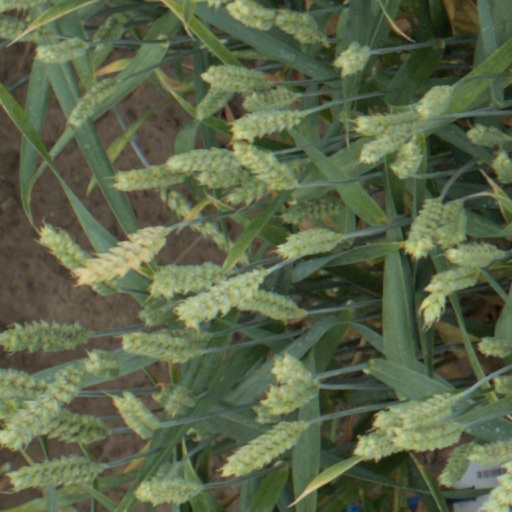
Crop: wheat